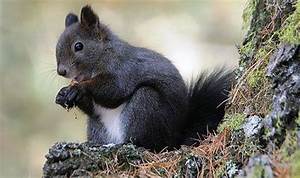
Label: squirrel